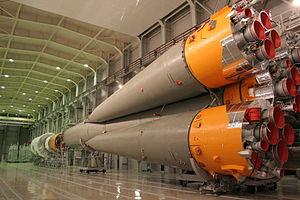
Soyouz MS-10 est une mission spatiale lancée le 11 octobre 2018 par une fusée Soyouz-FG dans le but de transporter jusqu'à la Station spatiale internationale deux nouveaux membres d'équipage. Deux minutes après le décollage, une défaillance du mécanisme de séparation d'un des propulseurs d'appoint provoque une collision de celui-ci avec le deuxième étage qui, endommagé, dévie le lanceur de la trajectoire prévue. Les mécanismes de sécurité déclenchent automatiquement l'éjection du vaisseau Soyouz qui continue son vol sur une trajectoire parabolique faisant subir à l'équipage une accélération de sept g. Celui-ci atterrit sain et sauf à quelques centaines de kilomètres de la base de lancement. L'incident entraîne la suspension des vols habités à destination de la station spatiale jusqu'à ce que les résultats de l'enquête soient connus et pris en compte, ce qui est fait en moins de deux mois.